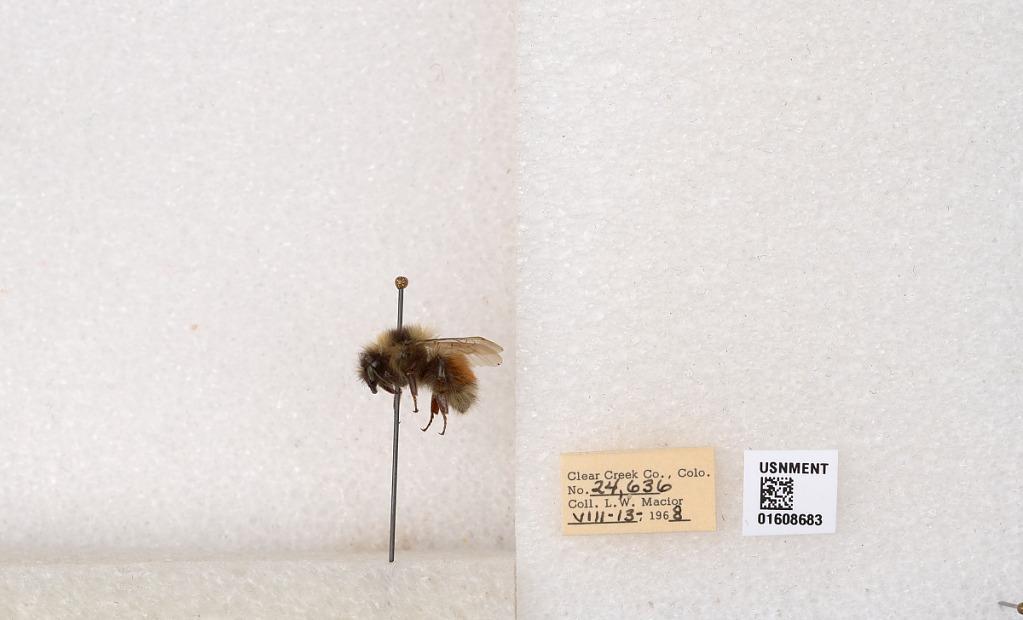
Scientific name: Bombus (Pyrobombus) sylvicola Kirby
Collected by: L. Macior
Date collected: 1968-8-13
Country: United States
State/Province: Colorado
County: Clear Creek
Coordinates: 39.6891, -105.644